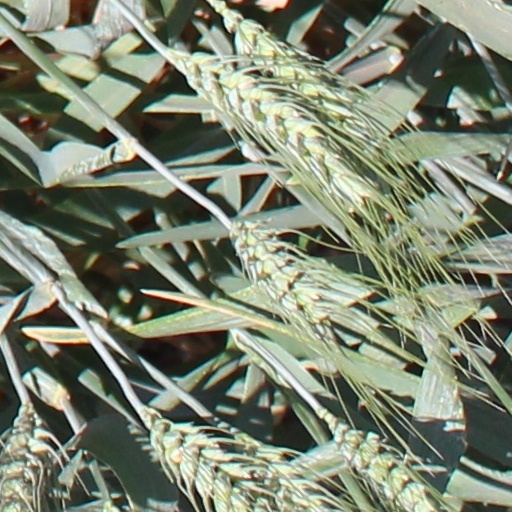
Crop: wheat